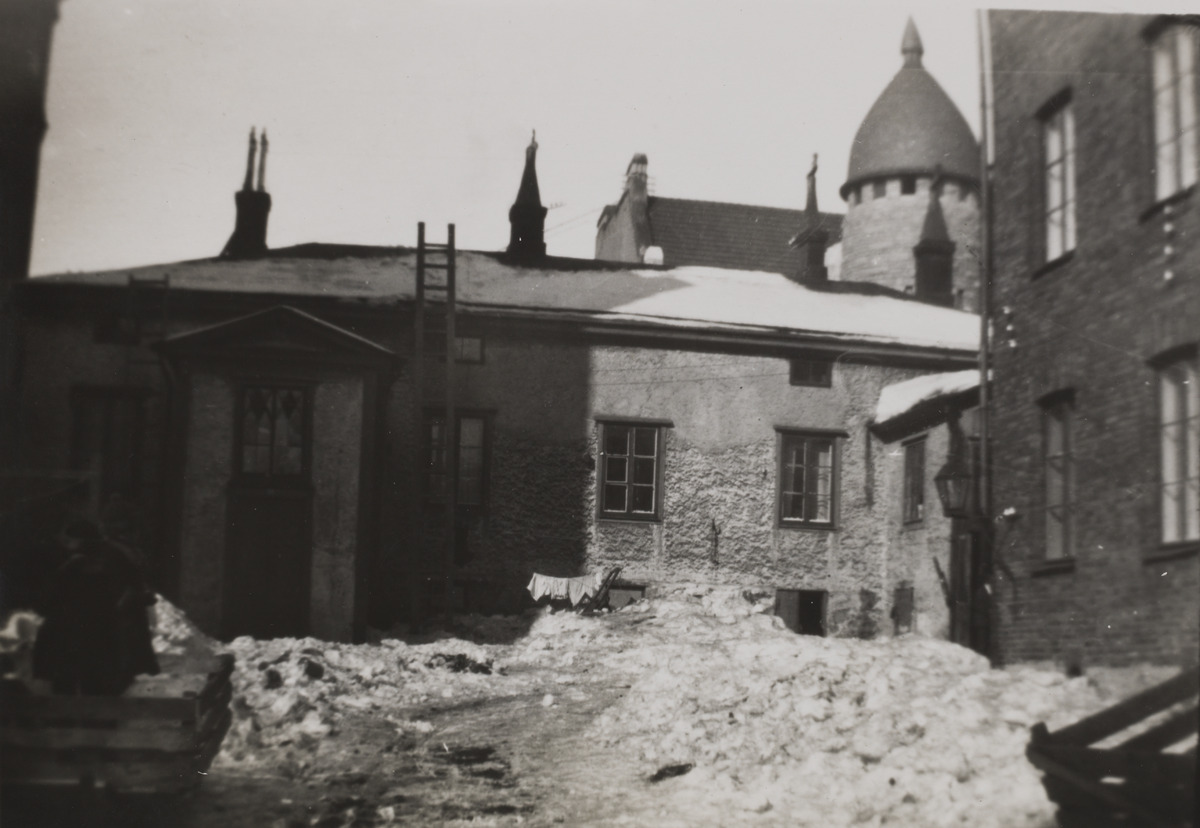
Talvinen sisäpihanäkymä Lönnrotinkatu 30
sisällön kuvaus: Talvinen sisäpihanäkymä Lönnrotinkatu 30. pihalta. Taustalla näkyy kadun toisella puolella sijaitsevan Lönnrotinkatu 29.n linnamaisen rakennuksen torni. Kuvan matalan talon tilalle on rakennettu vuonna 1932 uusi kerrostalo, mutta arkkitehtien

Karl

Lindahl ja Walter Thomé suunnittelema Lönnrotinkatu 29 on yhä pystyssä ja kunnostettu hotelliksi. mustavalkoinen
Ajankohta: kuvausaika 1903 - 1932
Paikka: Suomi, Uusimaa, Helsinki, Kamppi Helsinki, Lönnrotinkatu 30
Aiheet: rakennukset, kivirakennukset, arkkitehtuuri, tornit, pihat, tikkaat, kuistit, talvi, lumi